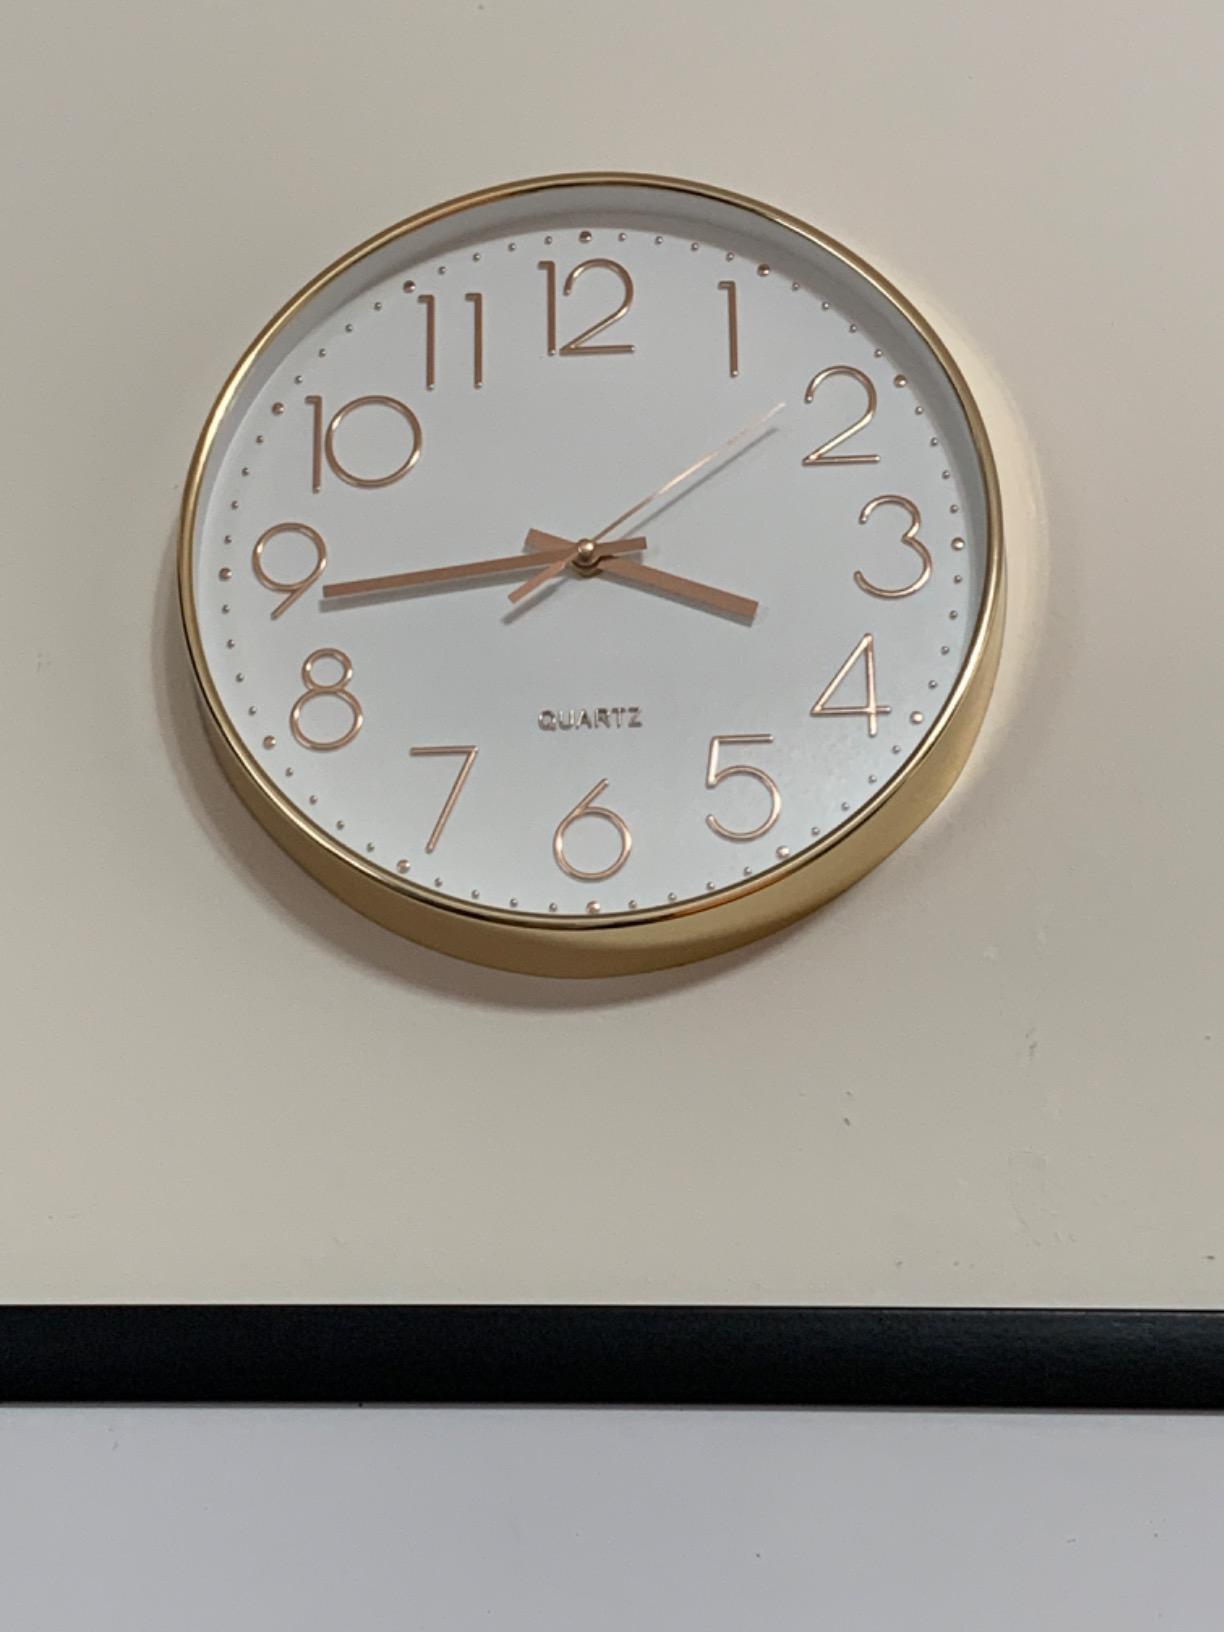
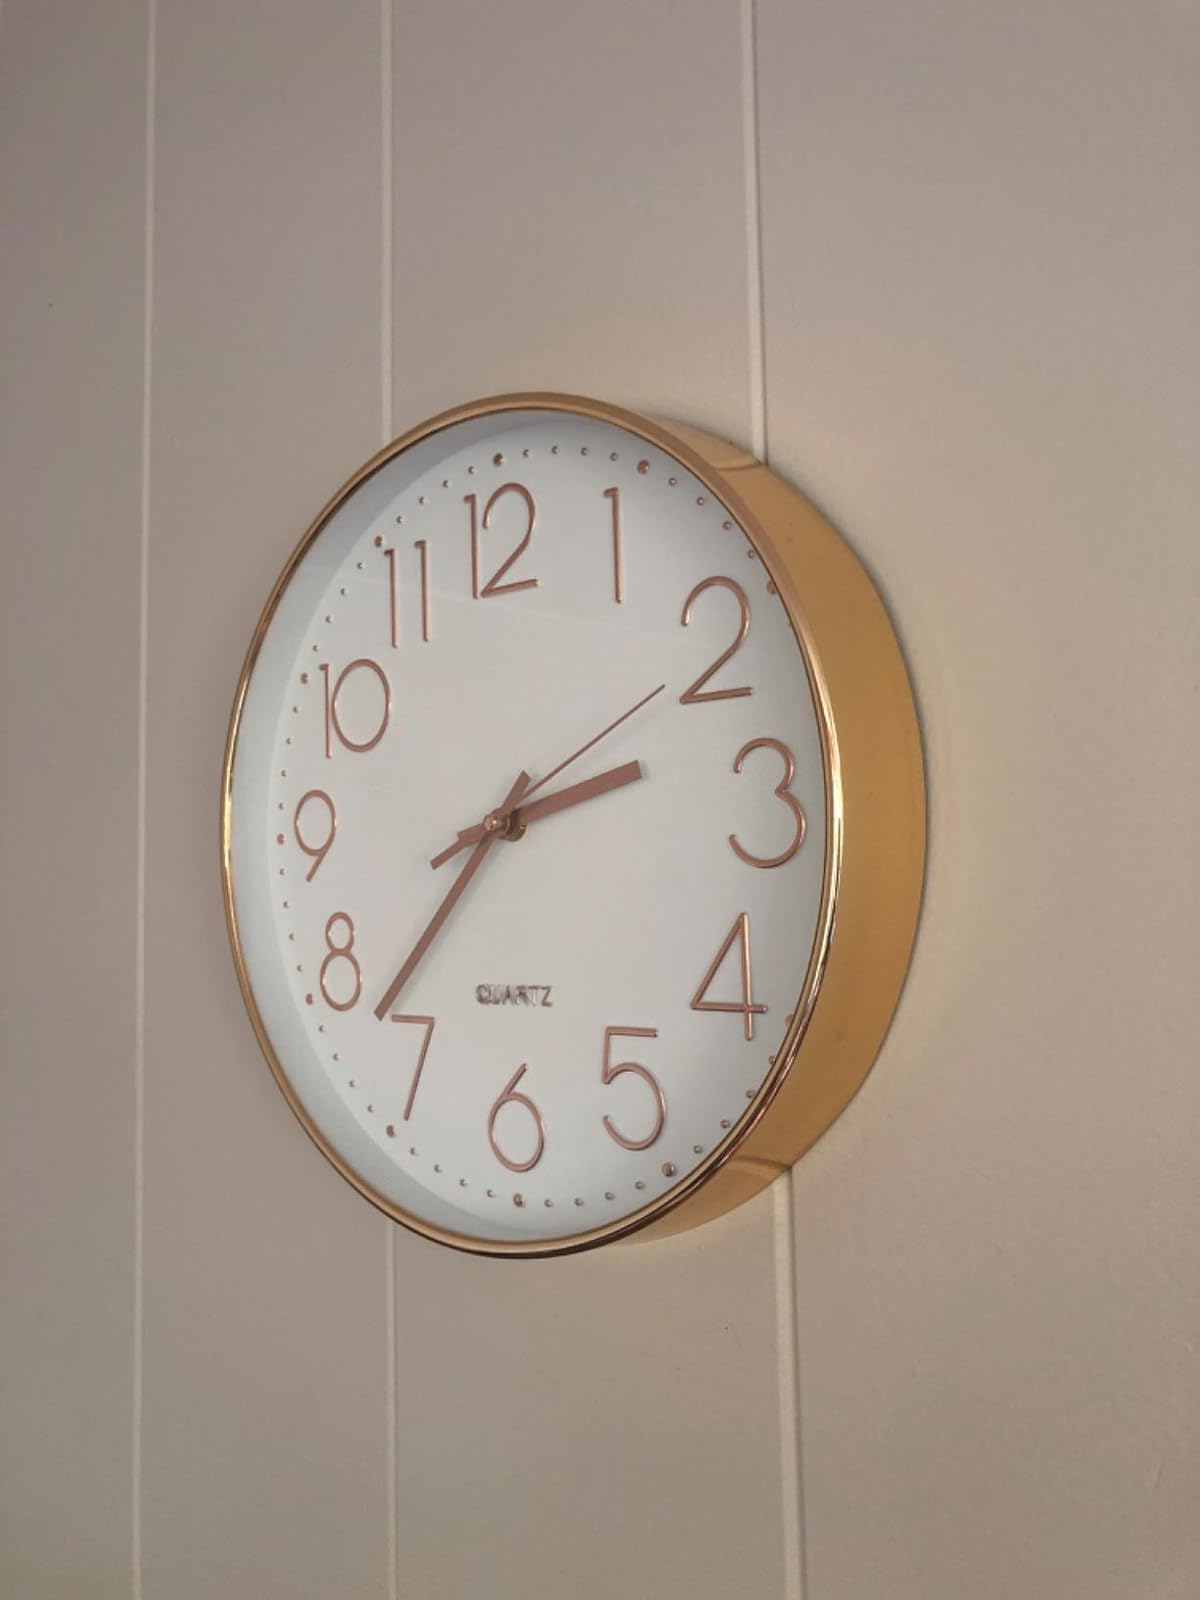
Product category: clock
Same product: yes